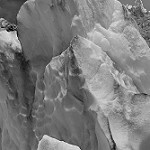
Label: B & W